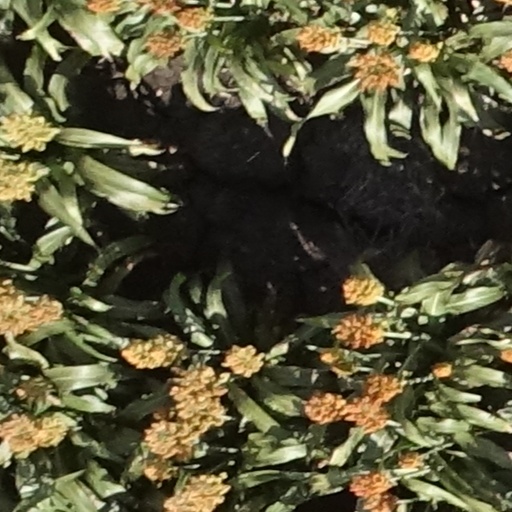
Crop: sorghum